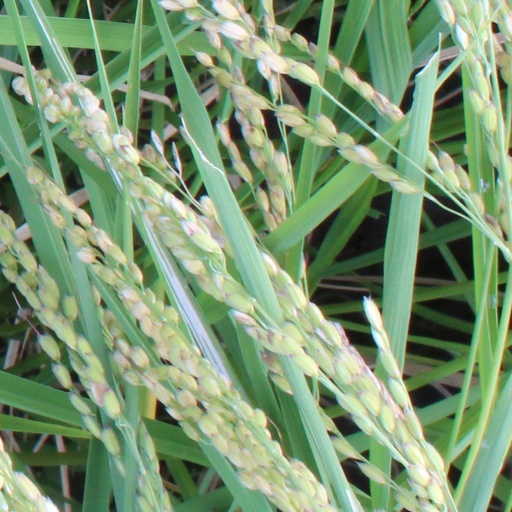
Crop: rice